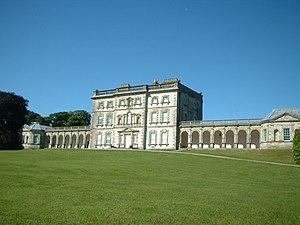
Cette liste des musées d'Irlande du Nord contient des musées qui sont définis dans ce contexte comme des institutions qui recueillent et soignent des objets d'intérêt culturel, artistique, scientifique ou historique. Leurs collections ou expositions connexes disponibles pour la consultation publique. Sont également inclus les galeries d'art à but non lucratif et les galeries d'art universitaires. Les musées virtuels ne sont pas inclus.
Florence Court est une demeure et propriété du XVIIIᵉ siècle située près d’Enniskillen dans le Comté de Fermanagh en Irlande du Nord. Elle est située sur le contrefort de la montagne Cuilcagh. Le village d’à côté s’en distingue par un nom en un seul mot Florencecourt. Le domaine appartient maintenant au National Trust.
Le Rt. Hon. William Willoughby Cole, 3ᵉ comte d'Enniskillen, FRS, connu par son Titre de courtoisie de vicomte Cole de 1807 à 1840, est un paléontologue irlandais et député conservateur. Il est également le premier grand maître impérial de l'Ordre d'Orange de 1866 jusqu'à sa mort.
William Willoughby Cole, 1ᵉʳ comte d'Enniskillen, appelé l'Honorable de 1760 à 1767, puis connu sous le nom de Lord Mountflorence en 1776 et de vicomte Enniskillen en 1789, est un pair et homme politique irlandais.